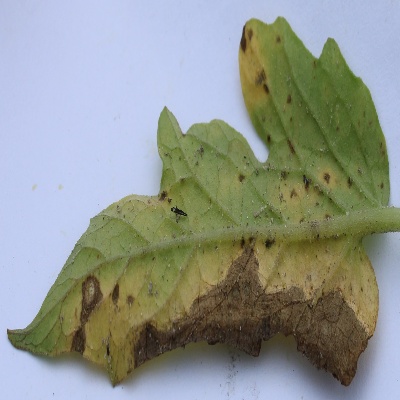
Crop: Tomato
Condition: verticulium wilt